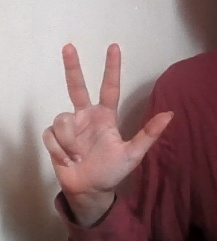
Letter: al